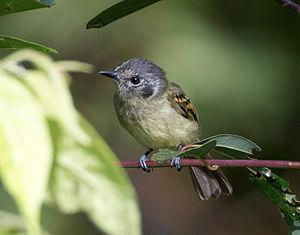
Le Tyranneau marbré est une espèce de passereaux de la famille des Tyrannidae.